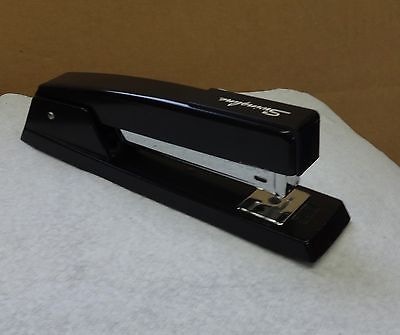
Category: stapler